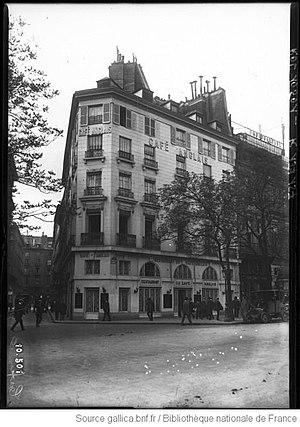
La café anglais (1802-1913) qui se trouvait à l'angle du boulevard des Italiens et de la rue Marivaux, Paris 2e arr.)
Le Café Anglais est un ancien restaurant parisien, qui était situé à un angle du boulevard des Italiens, et de la rue de Marivaux.